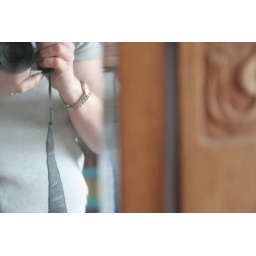
my reflection in my daughters' dressing table mirror